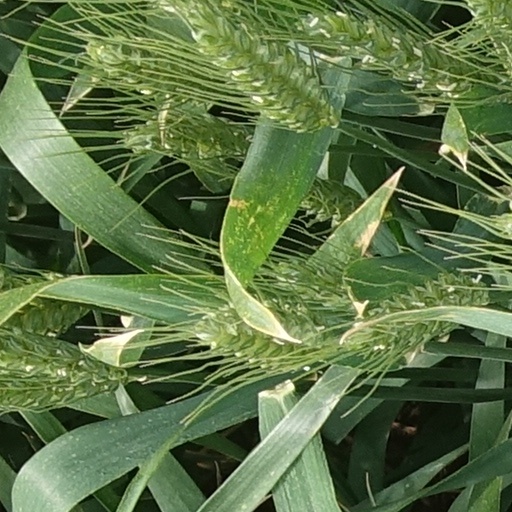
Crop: wheat